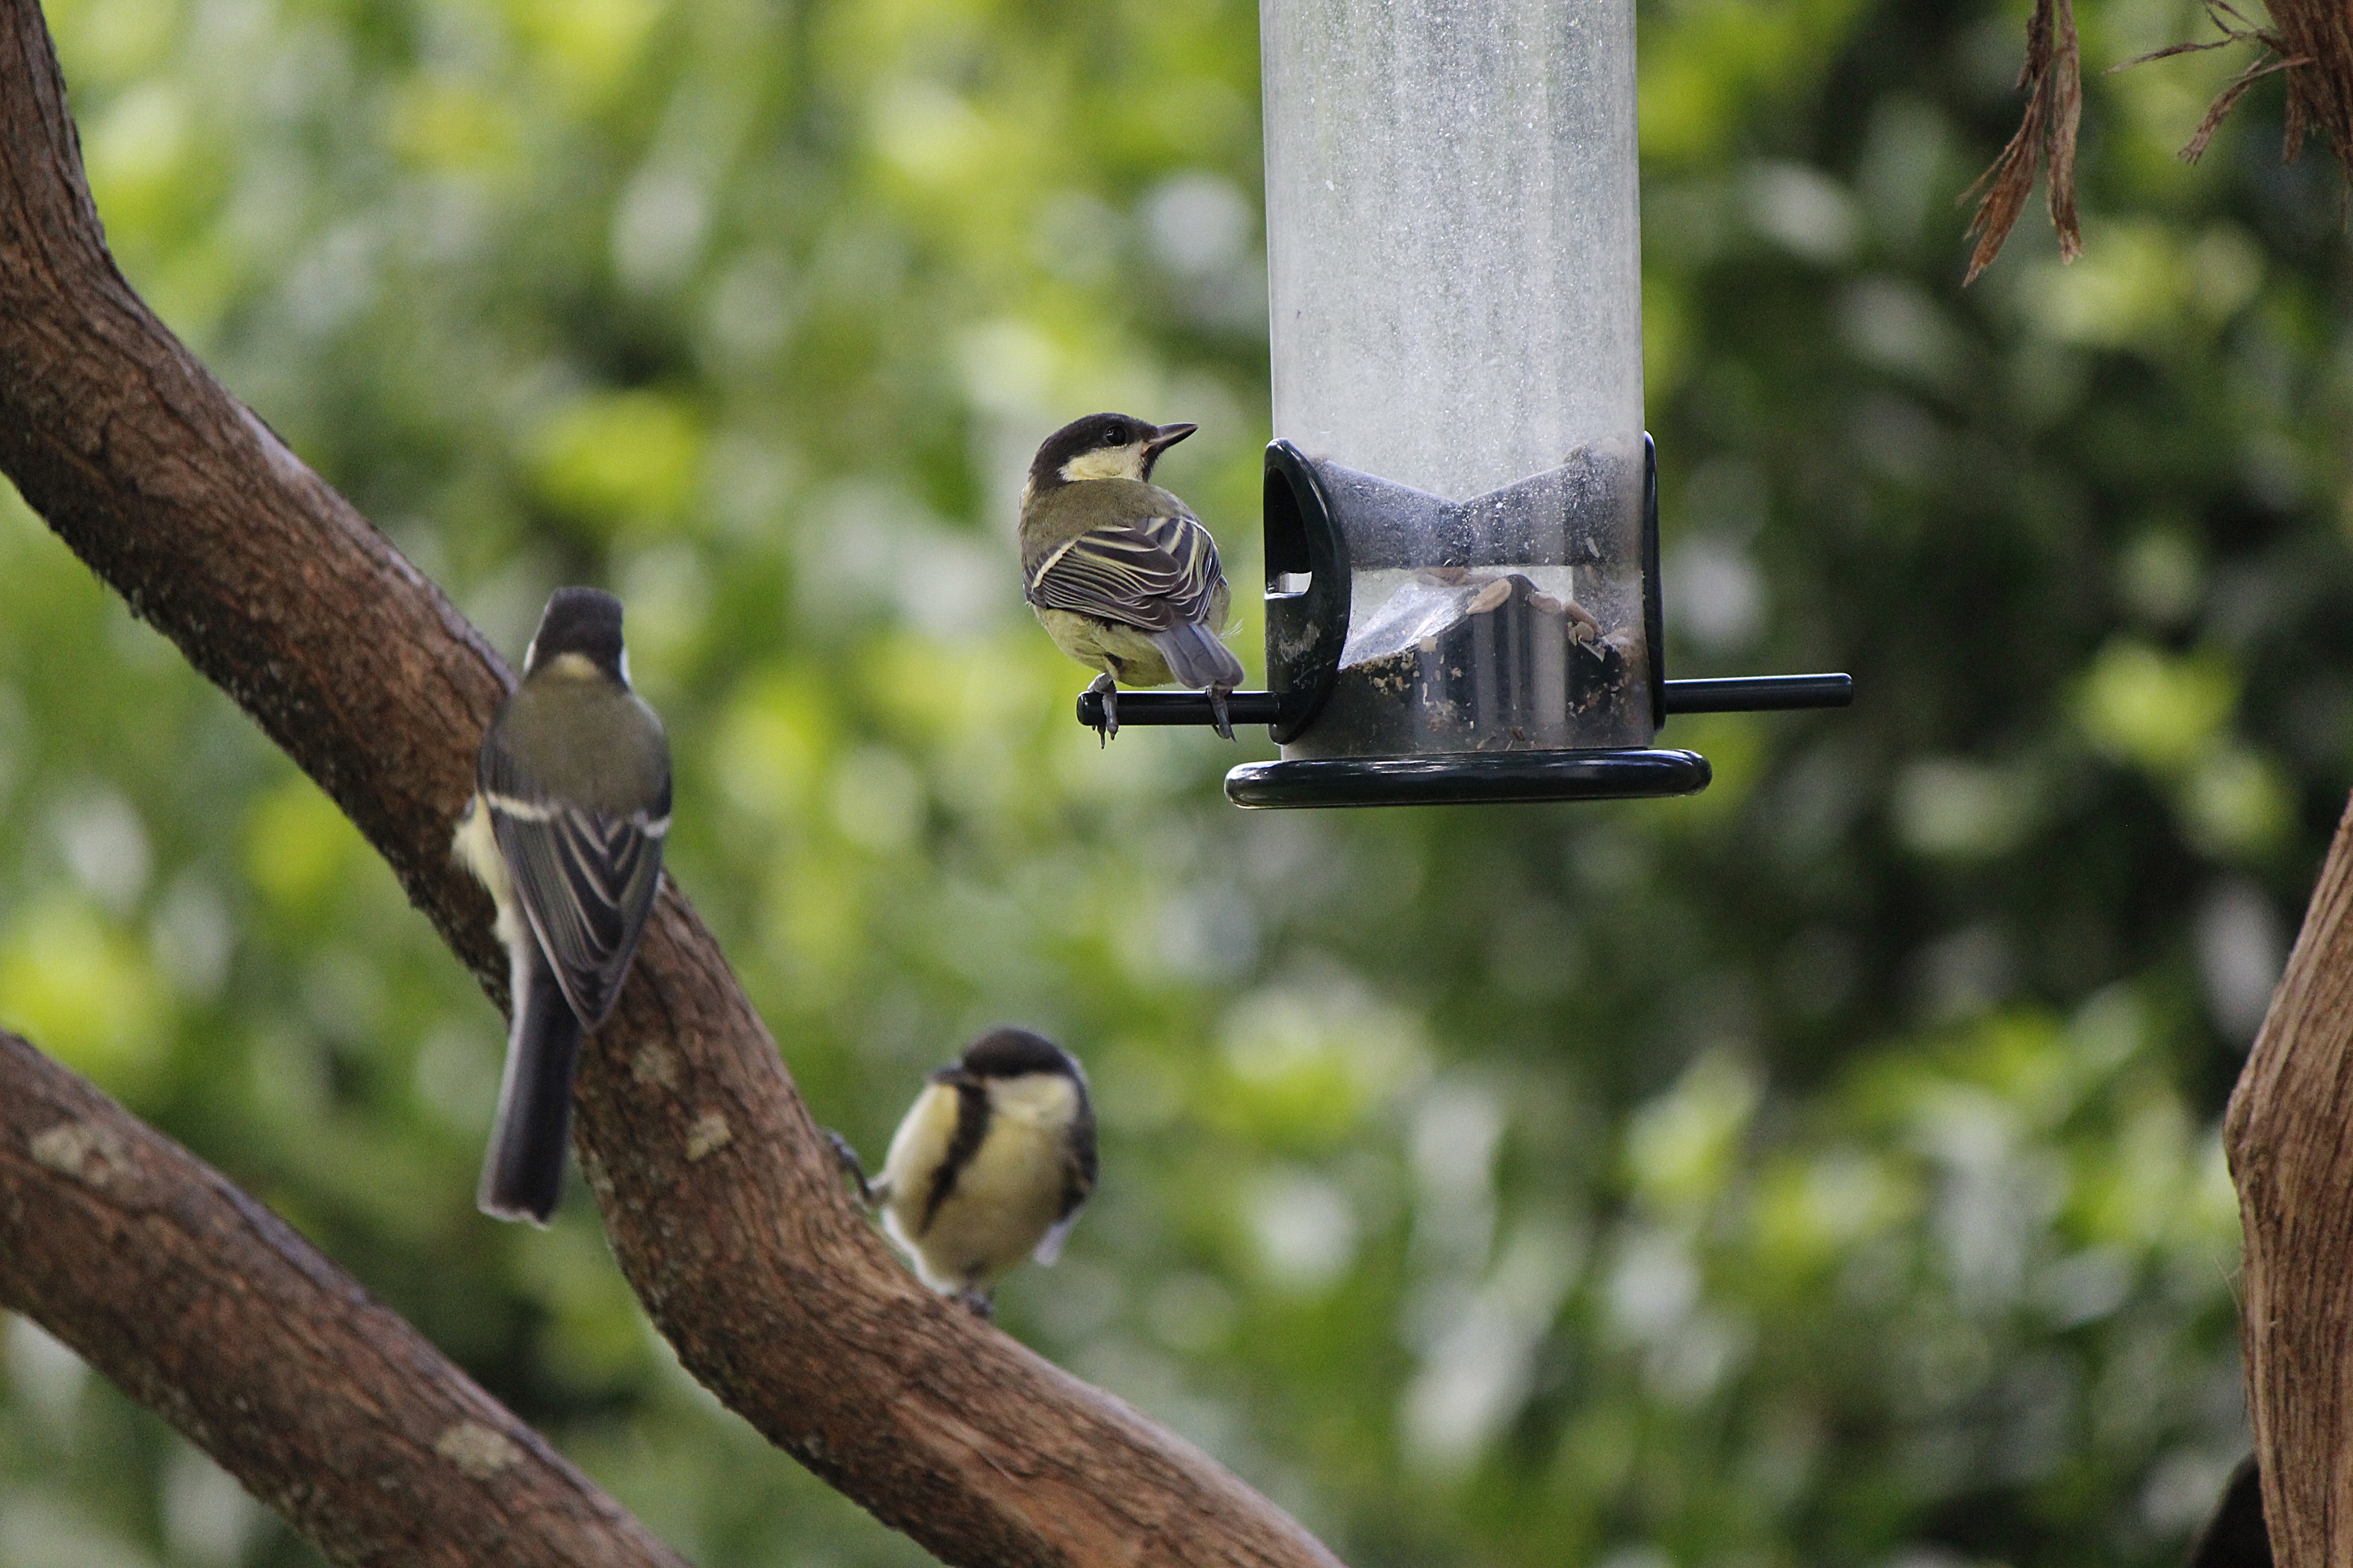
nature, branch, bird, wildlife, food, garden, fauna, bird seed, birds, feeding, vertebrate, tit, bird feeder, parus major, great tits, foraging garden, perching bird